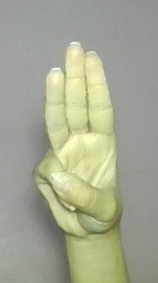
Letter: thaa